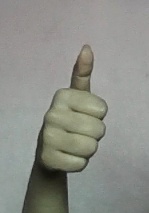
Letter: aleff